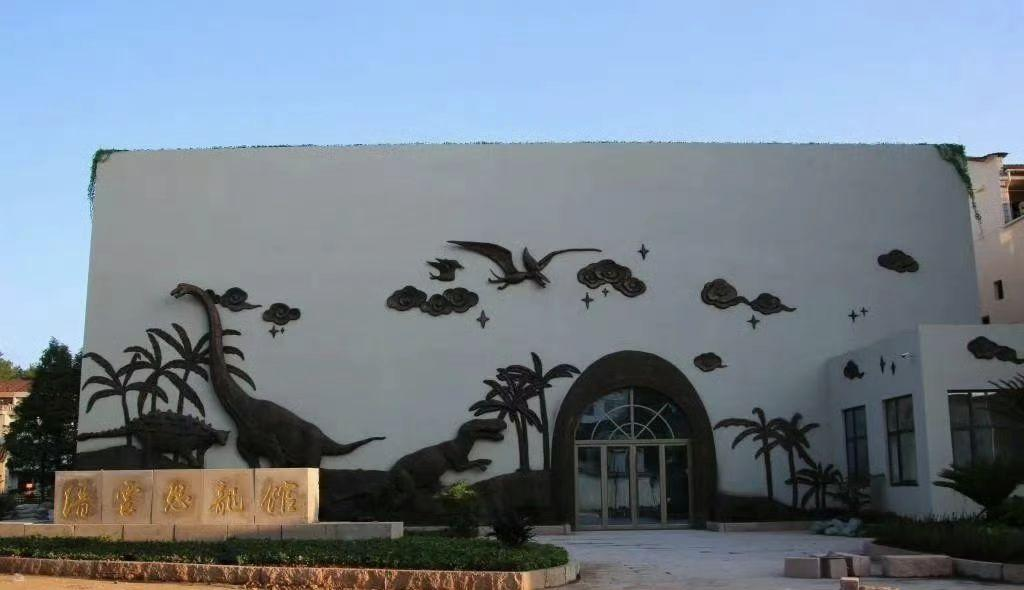
地标名称：缙云恐龙馆
所在城市：丽水市·缙云县